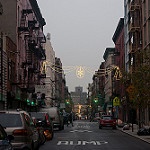
Label: street